Bridge of Augustus (Narni)

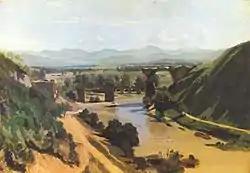
"The Bridge at Narni", an 1826 painting by Jean-Baptiste-Camille Corot

Hakewill states that a description of the bridge is to be found in "Roma antiqua et restaurata" by Biondo, of Forli, 1558 [sic]; and he also quotes from antiquity an epigram of Martial in which the bridge is mentioned.